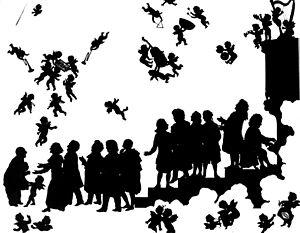
Otto Böhler est un artiste autrichien spécialisé dans les portraits en silhouette de nombreux grands chefs d'orchestre, compositeurs et pianistes de son temps.